Caister (Retreat Conference)

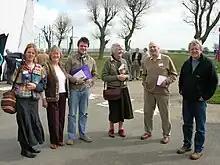
A group of participants in 2008. This turned out to be the final Caister Conference.

Following the 2008 conference Bishop Lindsay Urwin moved from his post as Bishop of Horsham to take up new duties as Administrator of the Shrine of Our Lady of Walsingham, in Norfolk. Having been the principal organiser, the future of the annual conference was first stated to be unclear; it was subsequently announced that there would be no Caister event in 2009. Although no formal announcement was ever made that the series of events had ended, no further conferences were organised, and the Caister Taster Days also ceased in 2010.